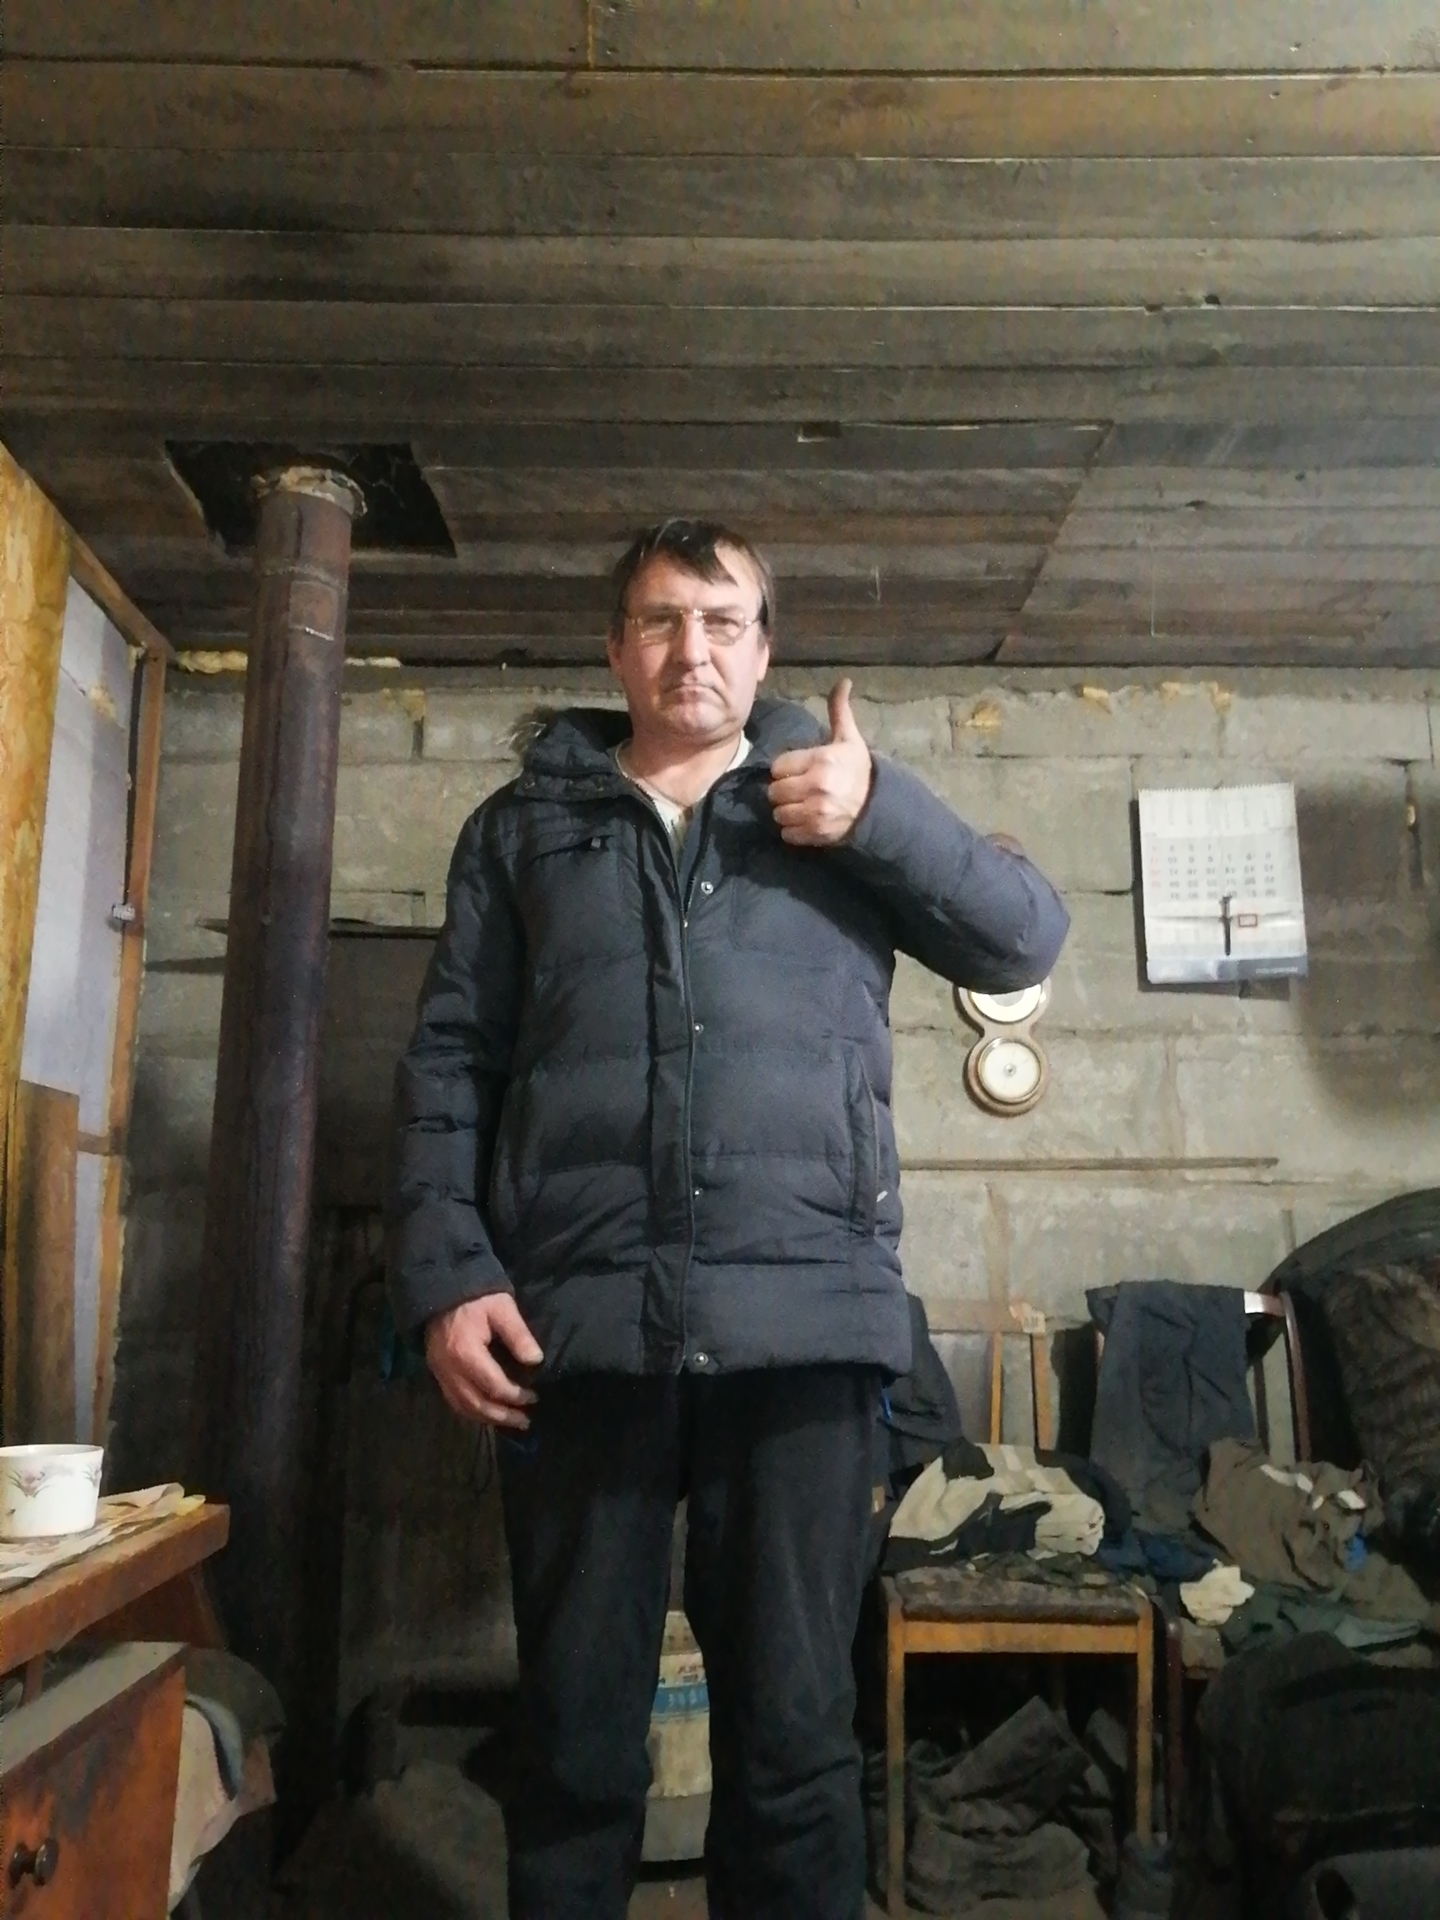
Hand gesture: like